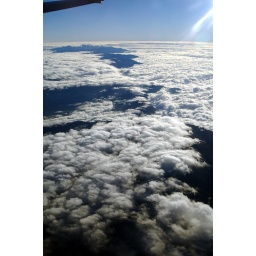
Passing over the mountains poking out from the clouds over Guatemala on the way home.